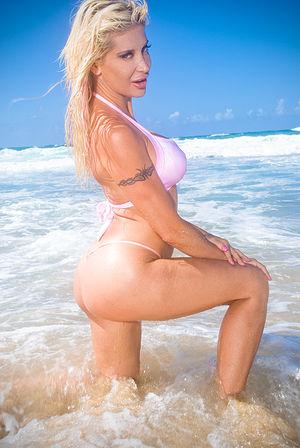
Angélique Morgan, aussi connue sous le pseudonyme de Frenchy, est une actrice et personnalité de télé-réalité. Elle est principalement connue pour ses apparitions dans les émissions Rock of Love 2, Rock of Love : Charm School, et I Love Money. En 2014, elle participe à la quatorzième saison de Celebrity Big Brother.
Le 7 décembre 2011 est déposée en France une proposition de loi visant à pénaliser les clients de la prostitution et à renforcer la protection des victimes de la traite des êtres humains et du proxénétisme. La pénalisation des clients — via l'instauration d'un « délit général de recours à la prostitution » — fait l'objet d'un débat passionné.
Celebrity Big Brother est un format de Big Brother adapté au Royaume-Uni avec des célébrités localement connues comme candidats. L'émission peut être comparé à Promi Big Brother, Grande Fratello VIP, ou à la version australienne.